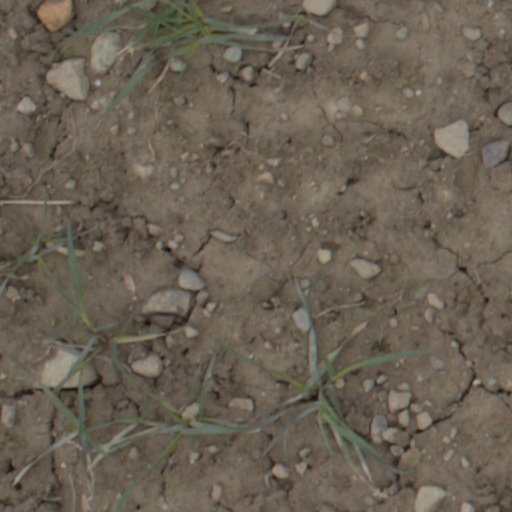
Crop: wheat